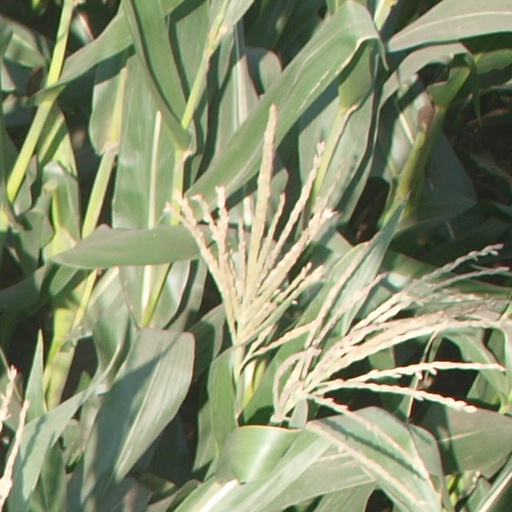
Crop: maize; corn